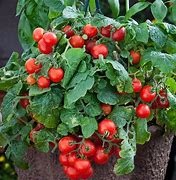
Label: tomato